Cité des Sciences et de l'Industrie

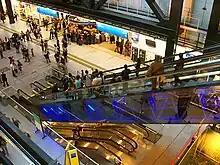
La Cité des Sciences main hall escalator

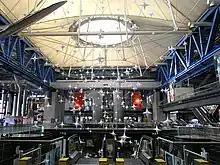
Museum interior

The building is constructed around the vast steel trusses of an abattoir sales hall on which construction had halted in 1973. The transformation, commissioned on 15 September 1980, was designed by the architect Adrien Fainsilber and the engineering firm Rice Francis Ritchie (RFR Engineers). It was opened on 13 March 1986, inaugurated by François Mitterrand upon the occasion of the encounter of the Giotto space probe with Halley's Comet.